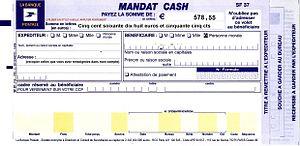
Imprimé du mandat cash ordinaire
Le mandat postal est un moyen de transfert de fonds par le biais des services postaux qui a remplacé le mouvement réel des valeurs. Il est né au XIXᵉ siècle en France sous sa forme moderne.